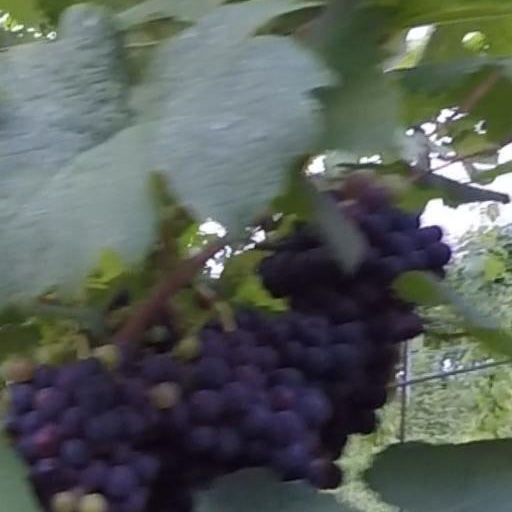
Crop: grape